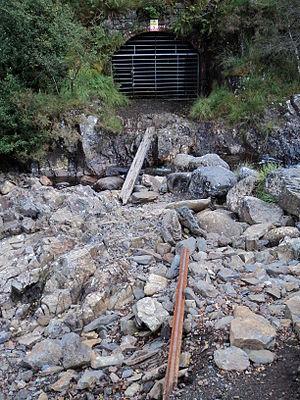
Balthazar Picsou [baltazaʁ piksu] est un personnage de fiction de l'univers des canards des studios Disney créé en 1947 par le scénariste-dessinateur Carl Barks. Oncle maternel de Donald Duck, d'où son surnom d'« Oncle Picsou », ce « canard le plus riche du monde » est réputé pour son avarice et son côté aventurier.